Blackshirts

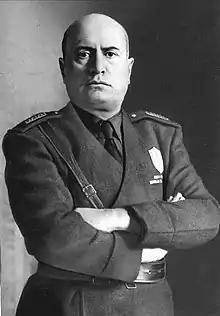
Benito Mussolini as First Honorary Corporal of the MVSN.

In 1940 the MVSN was able to muster 340,000 first-line combat troops, providing three divisions (1st, 2nd and 4th – all three of which were lost in the North African Campaign) and, later in 1942, a fourth ("M") and fifth division "Africa" were formed.